Indonesia–United States relations

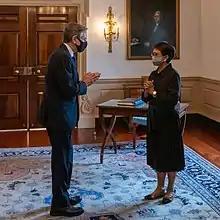
U.S. Secretary of State Antony Blinken meets with Indonesian Foreign Minister Retno Marsudi in Washington D.C. in August 2021

Recent research into newly opened documents indicates that anti-communism was not the main reason for Western support of Indonesia's takeover of East Timor. Analysts in Washington and NATO concluded that East Timor was too small and too unstable to survive on its own. Furthermore, there was a clear need to maintain friendly relations with Indonesia due to its growing size and importance in a critical region. Following the invasion, U.S. military aid averaged about $30 million annually throughout the occupation of East Timor, and arms sales increased exponentially under President Jimmy Carter. This policy continued until 1999 when President Bill Clinton was outraged by Indonesia's defiance of East Timor referendum results that heavily favored independence.